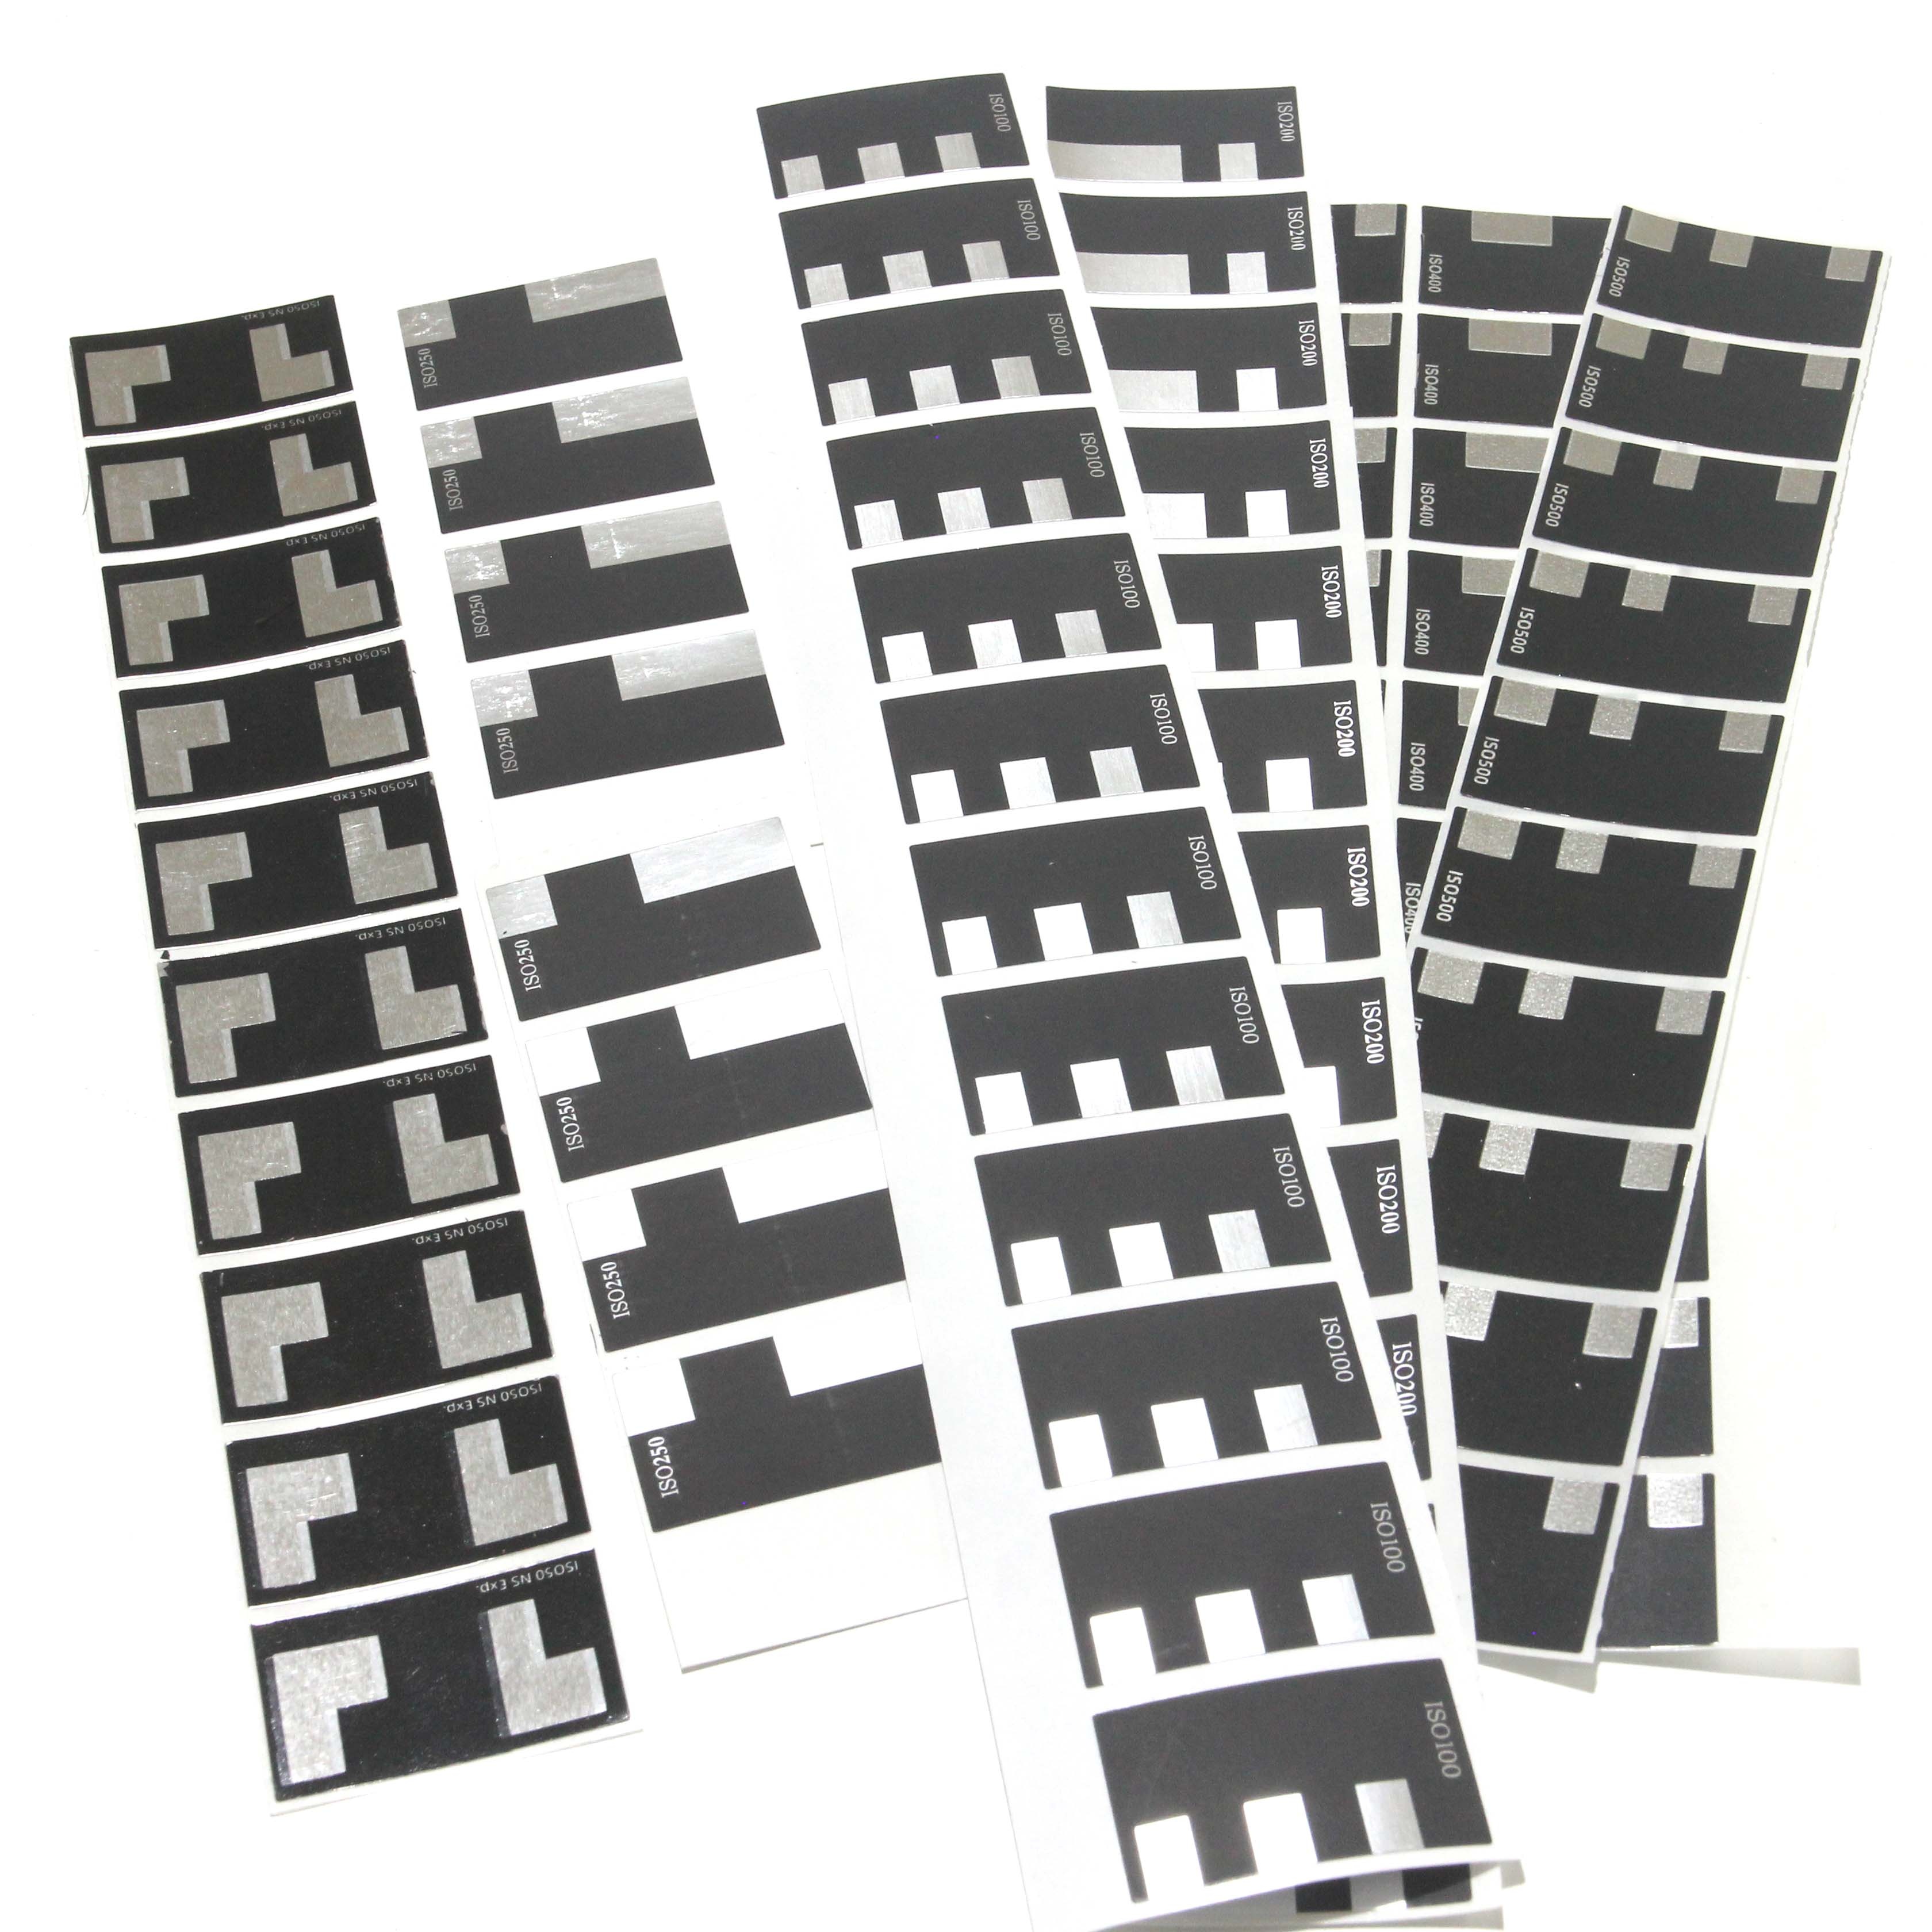
ISO 50/100/200/250/400/500 DX Code Labels/Stickers - 10pcs
The DX code is the silver and black pattern on almost every film cartride. Inside most electronic film cameras, there is a series of metal pins that read the code and tell your camera what your film speed is. But, what if you bulk-roll your film into blank cartridges? What if you want to push or pull the film? What if you're using an experimental film? If you have an SLR, you likely can change the ISO setting manually. However, there are a lot of cameras (especially compacts and point-n-shoots) on which you can not set the speed. After many years of testing various materials and printing methods, the Arista DX Code Labels were born! Control your ISO with DX Code Labels. No more DIY hacks, no more scratching film cartridges, and no more aluminum foil. These DX code labels will work with any camera with DX code sensors. Now you can use any films that are non-DX coded with your compact and point-and-shoot cameras! Please note that the code ONLY has ISO info, it does not has info about the number of frames. However, most compact cameras do not read the frame count on the code and most of the ones that do don't stop at 12 frames just because the DX code says so. So, almost all of your DX sensor-equipped cameras should be able to use all of these labels regardless of how long the roll. Included: 10 labels
Brand: Cameractive
Category: Cameras & Optics > Camera & Optic Accessories > Camera Parts & Accessories